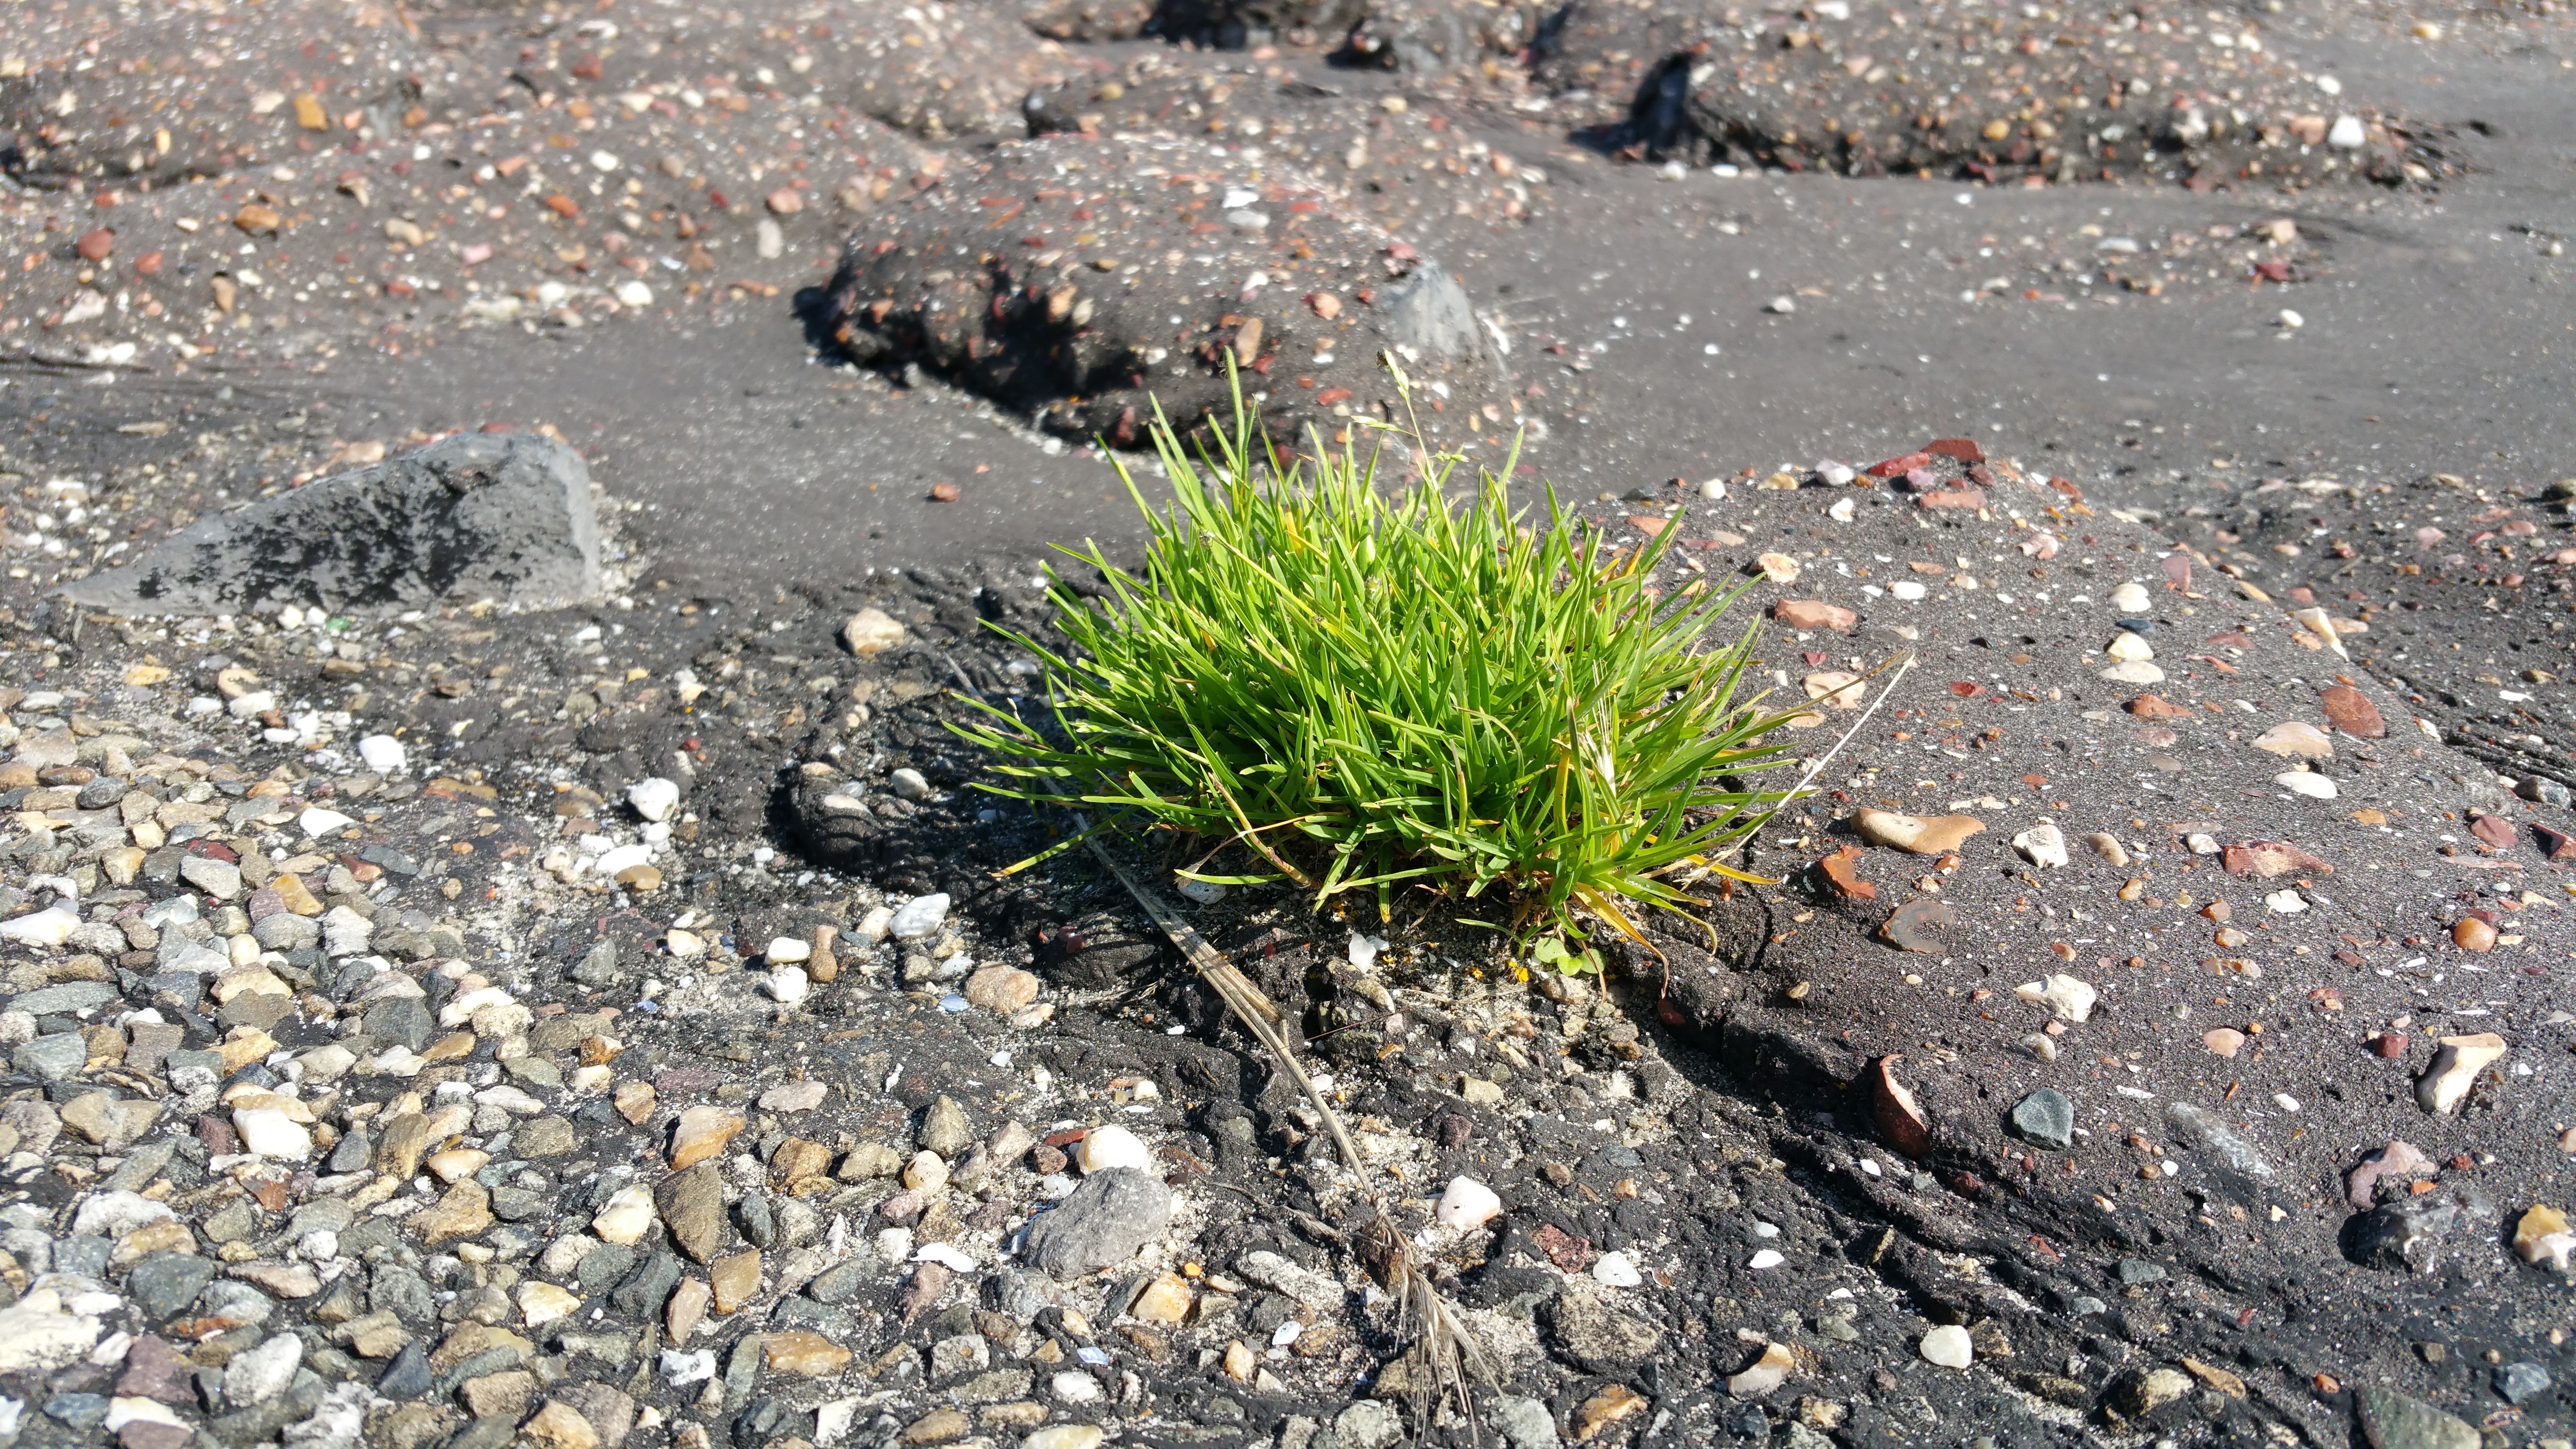
tree, nature, grass, rock, plant, road, leaf, flower, asphalt, soil, dam, flora, polder, flooring, dike, grass family